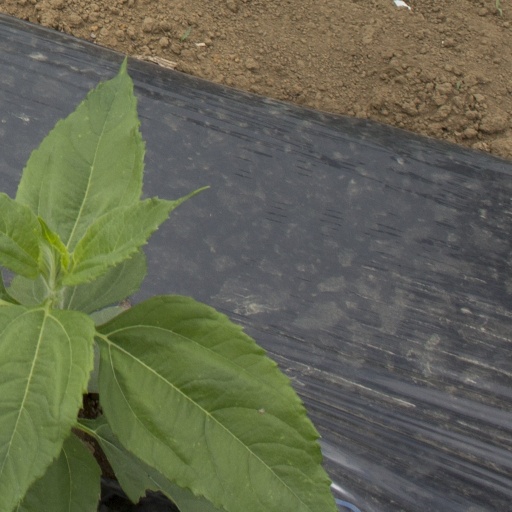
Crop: Jerusalem artichoke